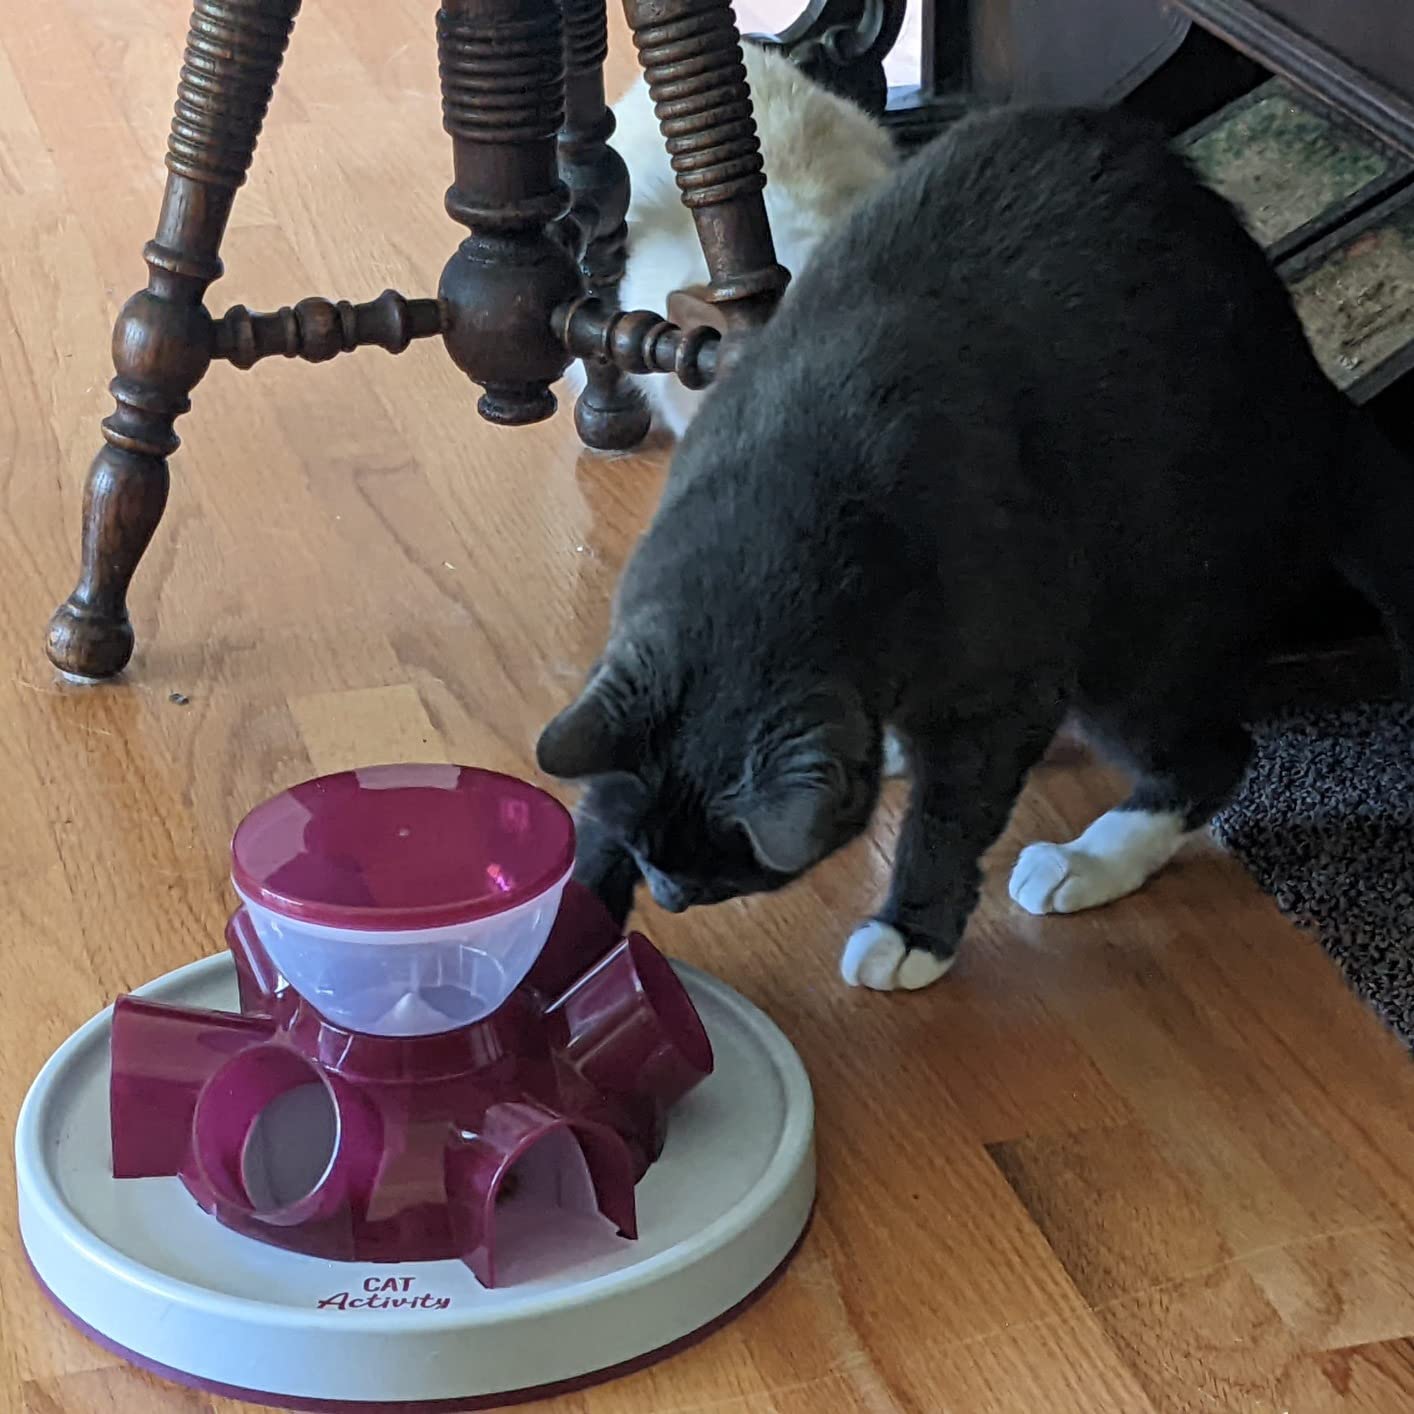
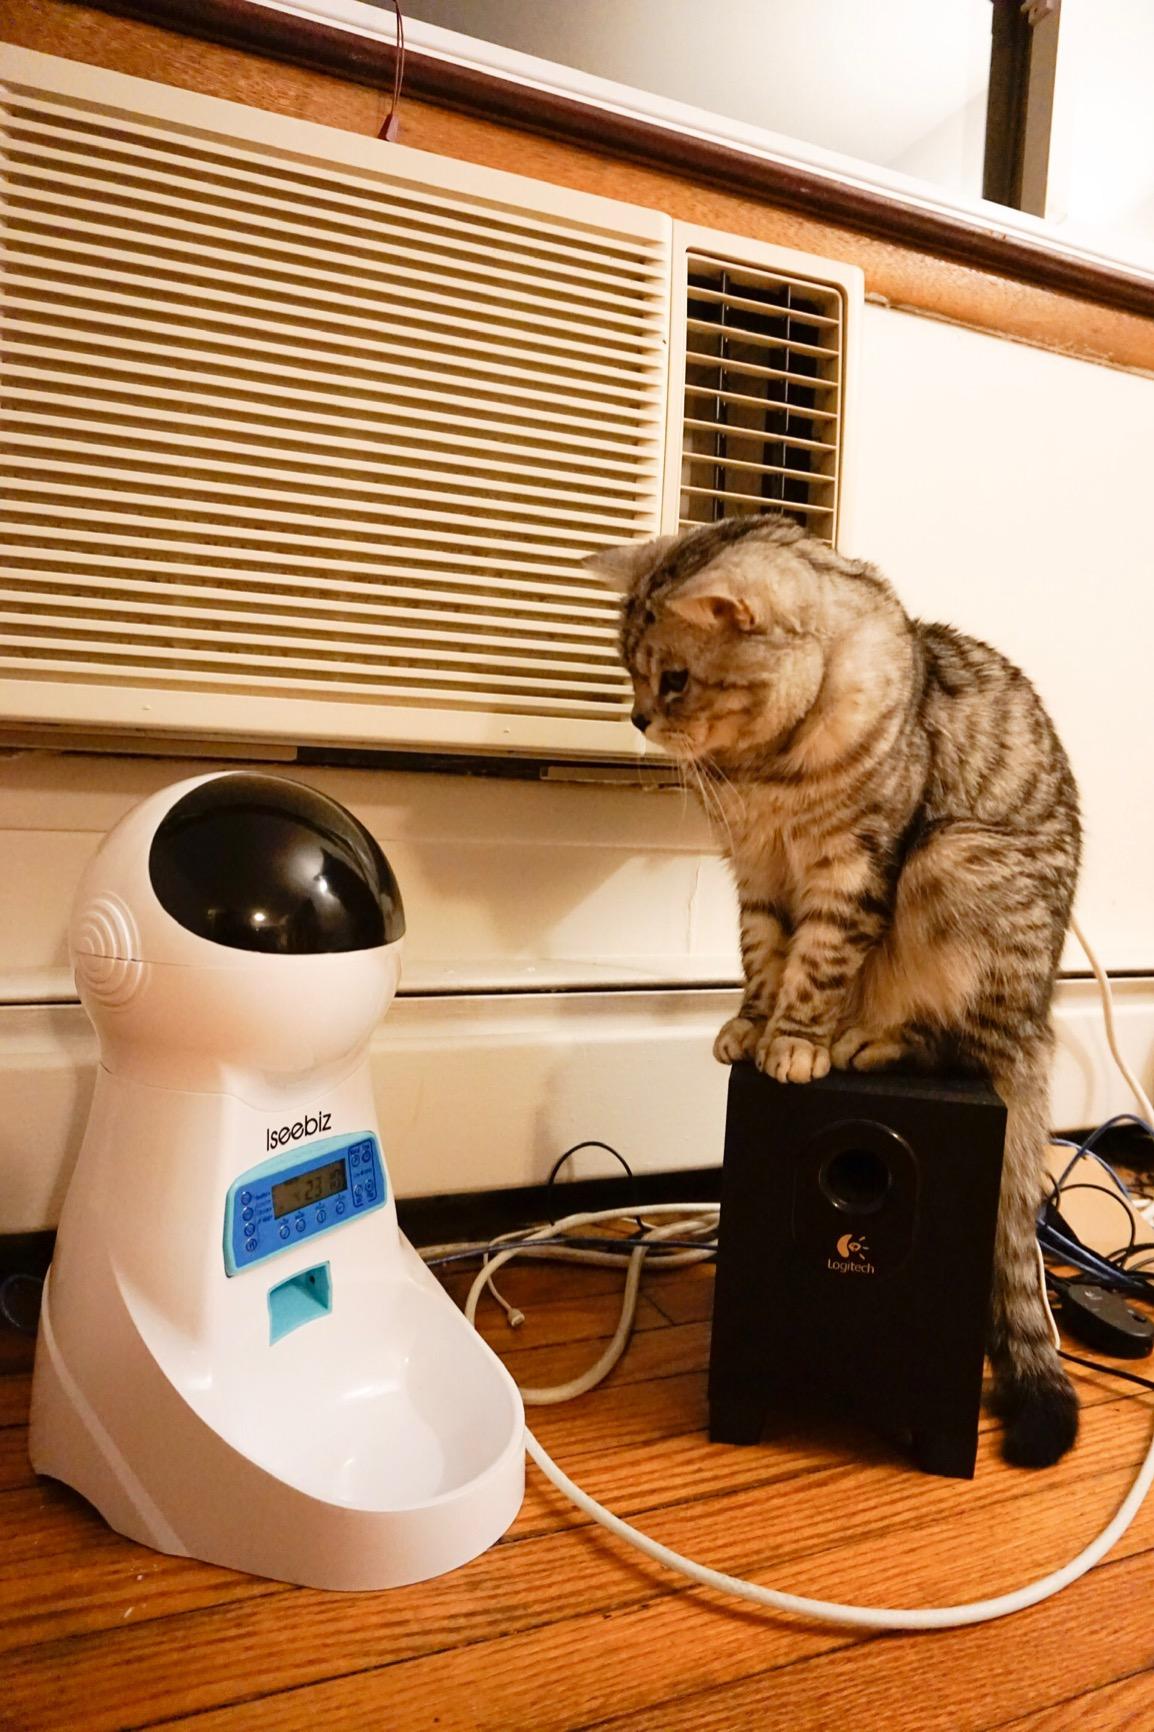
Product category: items_feeder
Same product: no